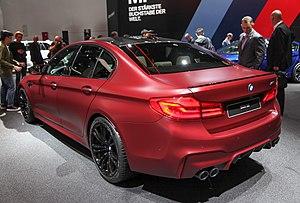
La BMW M5 F90 est une automobile sportive produite par le constructeur allemand BMW.